Socialist Party of Oregon

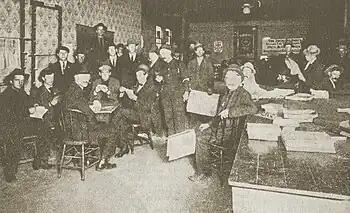
Headquarters of Local Portland, Socialist Party in December 1910.

The Social Democratic Party of Oregon, loyal to the Chicago headquarters, held its first state convention on Thursday, July 12, 1900, at the Washington Hotel, located at Third and Flanders Streets in Portland, for the purpose of selecting Presidential electors for the November ballot. Each branch in the state was entitled to one delegate, either by directly sending a delegate or by assigning a proxy. The gathering also was responsible for electing a State Executive Committee.